Anicia Peters

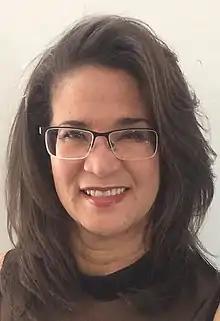
Anicia Peters in 2018

Anicia Peters is a Namibian computer scientist specializing in human–computer interaction (HCI). She is the CEO of the National Commission of Research, Science and Technology (NCRST).